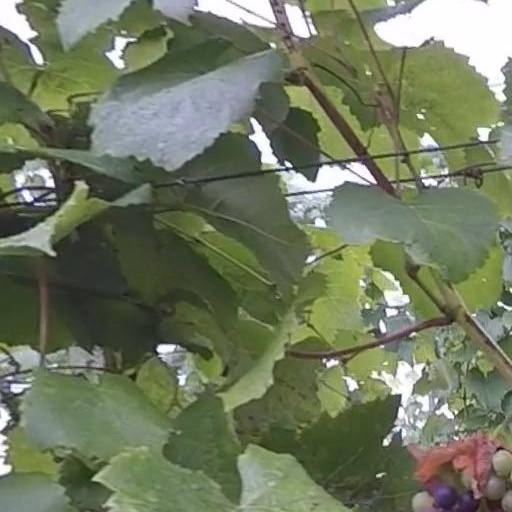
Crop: grape